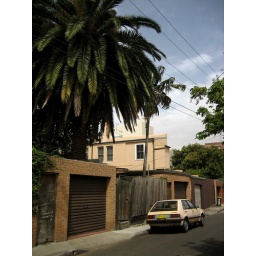
the car is in front of the tree